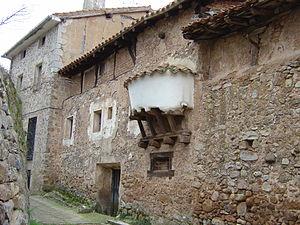
Pradillo est une commune de la communauté autonome de La Rioja, en Espagne.